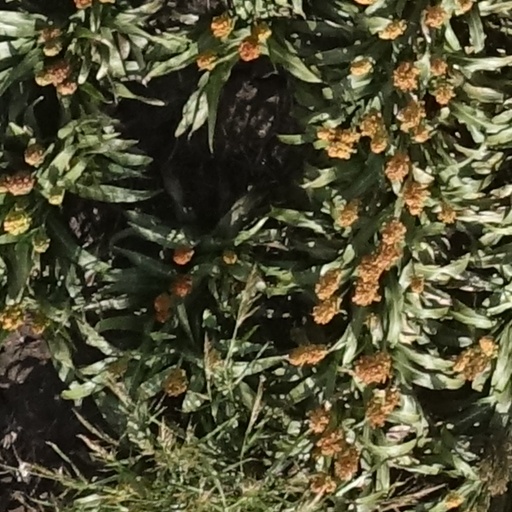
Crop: sorghum